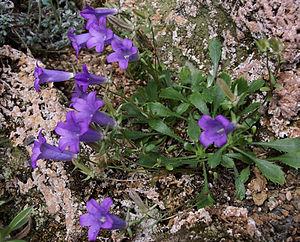
Campanula bornmuelleri – Plante d'une dizaine de centimètres que l'on trouve au sud-est de la Turquie dans des fissures rocheuses entre 2300 et 3500 m
La Campanula bornmuelleri est une petite plante d'une dizaine de centimètres originaire du sud-est de la Turquie, qui pousse dans les fissures de roches calcaire ou granitique entre 2300 et 3500 m.